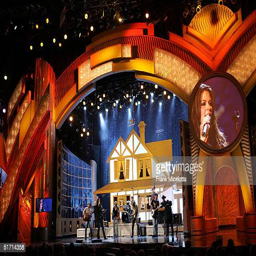
country artist performs on stage at awards